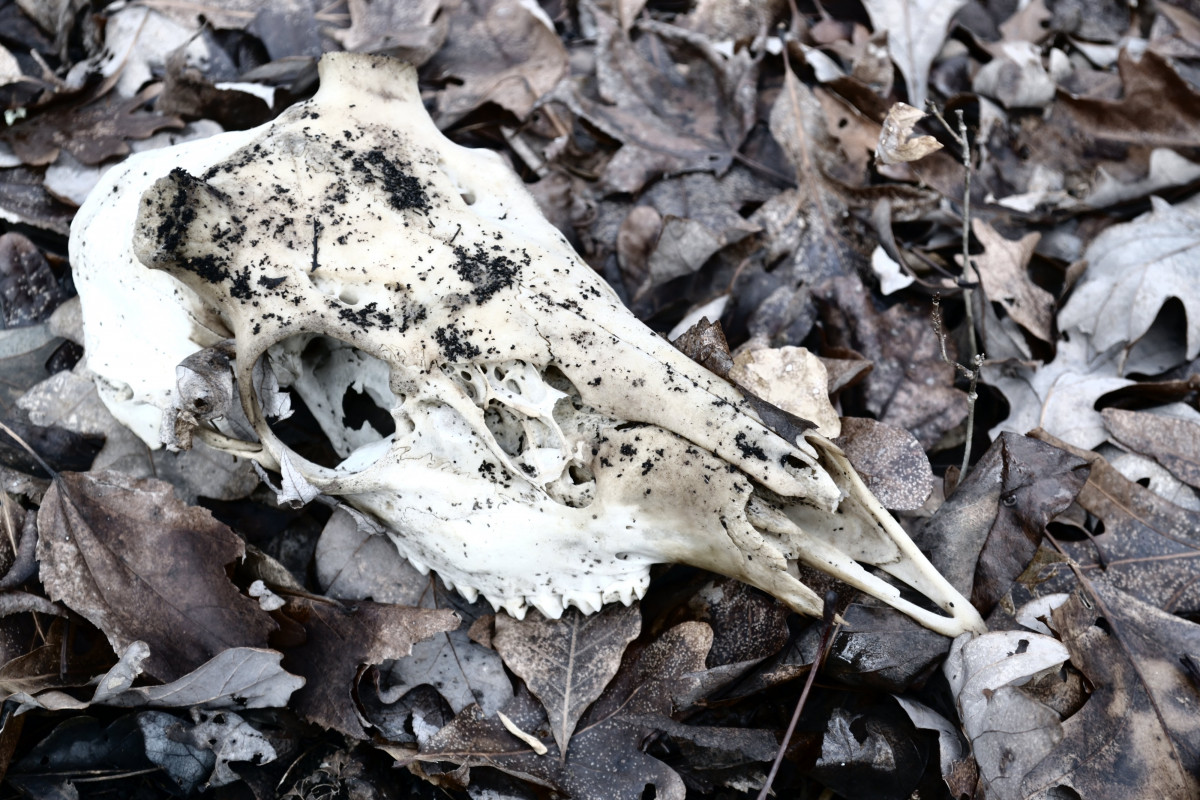
Tags: branch, winter, plant, wood, leaf, flower, spring, soil, flora, season, material, geology